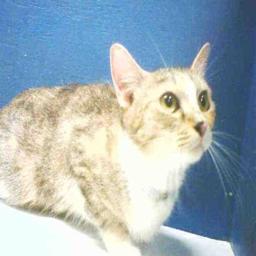
Animal: cats